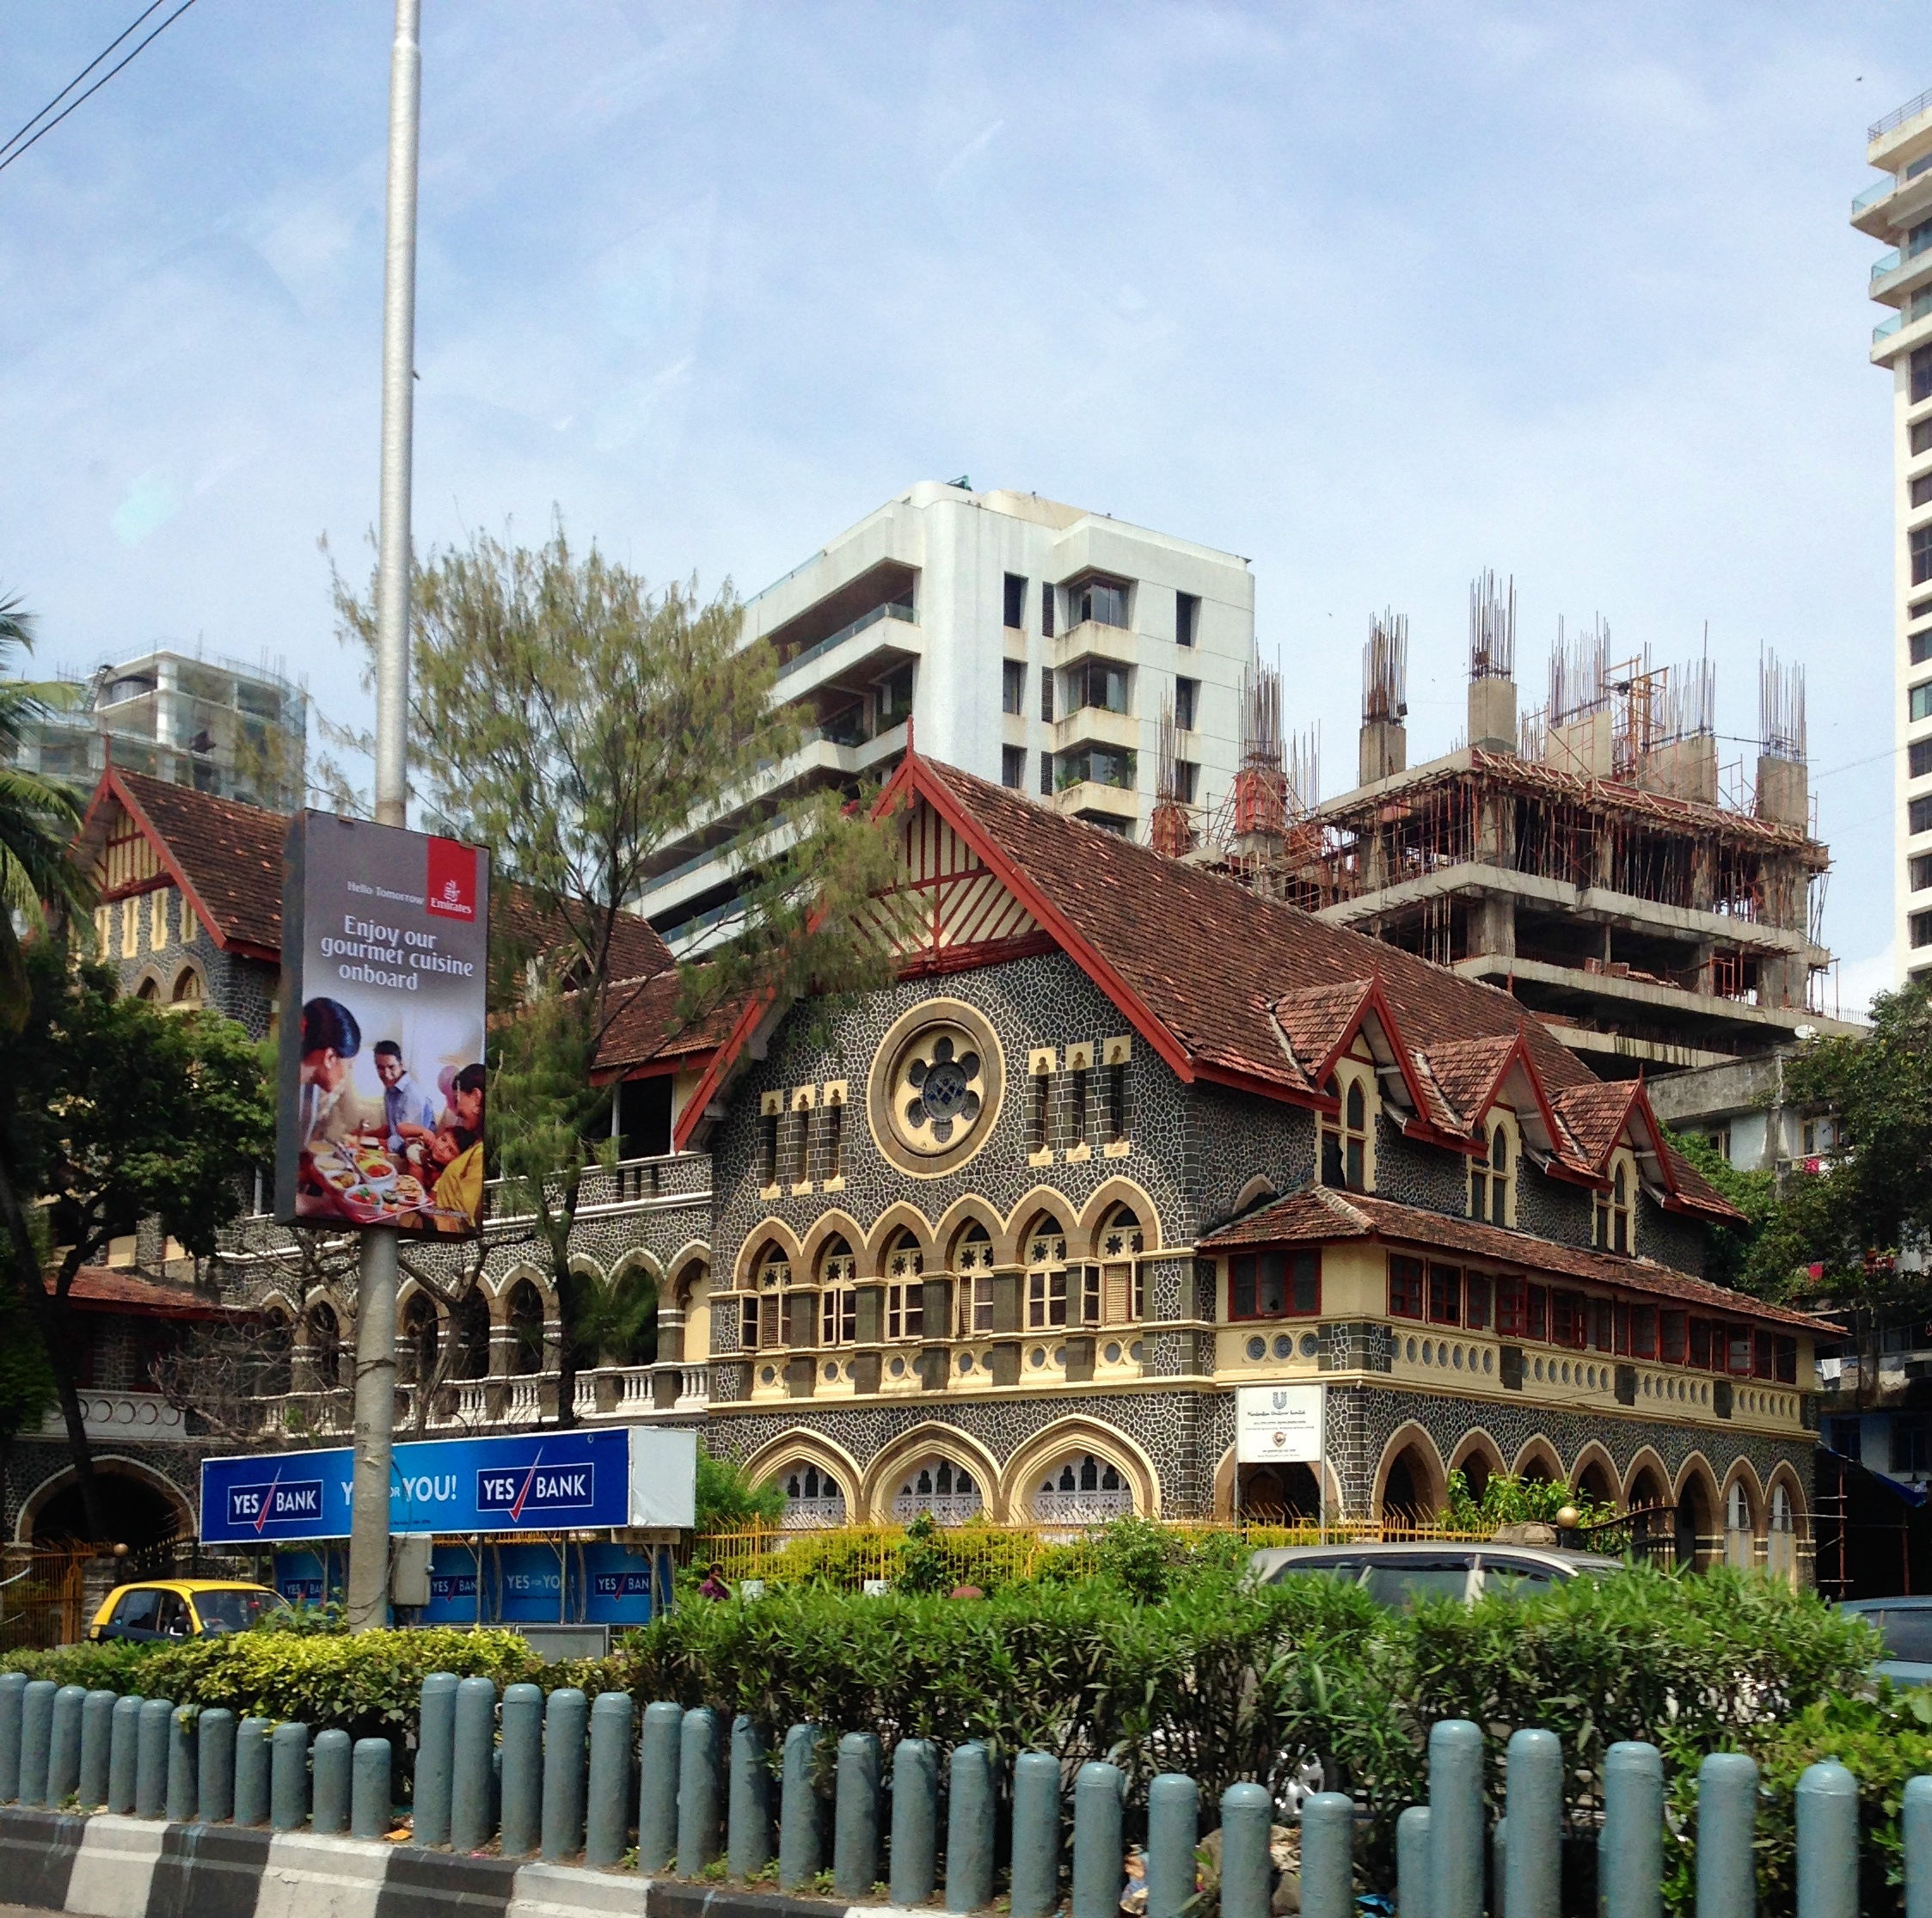
town, building, palace, plaza, landmark, church, tourism, high rise, modern building, temple, resort, culture, history, india, mumbai, new construction, residential area